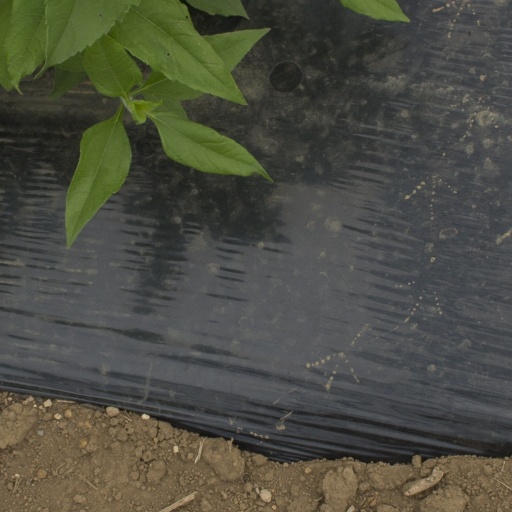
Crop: Jerusalem artichoke